QClash

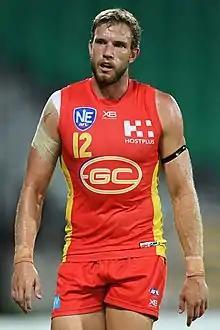
Sam Day played 14 QClashes for Gold Coast before moving to Brisbane, where he played in 2025's round 8 QClash.

Below is a list of players who spent time at both the Brisbane Lions and Gold Coast Suns, and played in at least one QClash, in order of appearance for their second of the two clubs. It is updated through to the end of QClash 24.